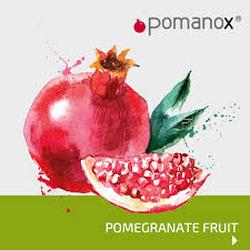
Label: Pomegranate